Silk Sonic

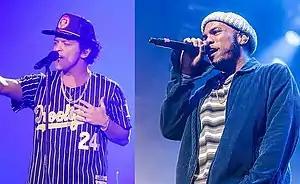
Bruno Mars and Anderson .Paak

Silk Sonic is an American musical superduo composed of musicians Bruno Mars and Anderson .Paak. The duo released their debut single, "Leave the Door Open", in March 2021. They later released "Skate" in July 2021, followed by third single, "Smokin out the Window", and their debut album, "An Evening with Silk Sonic", in November 2021. The album peaked at number two on the "Billboard" 200, while the first three singles reached the top twenty on the "Billboard" Hot 100, with "Leave the Door Open" spending 18 weeks in the top ten and two non-consecutive weeks at the top spot. The song later won four Grammy Awards, including Record of the Year and Song of the Year.